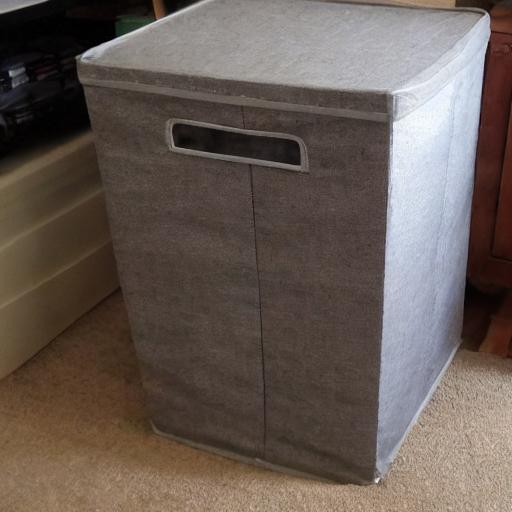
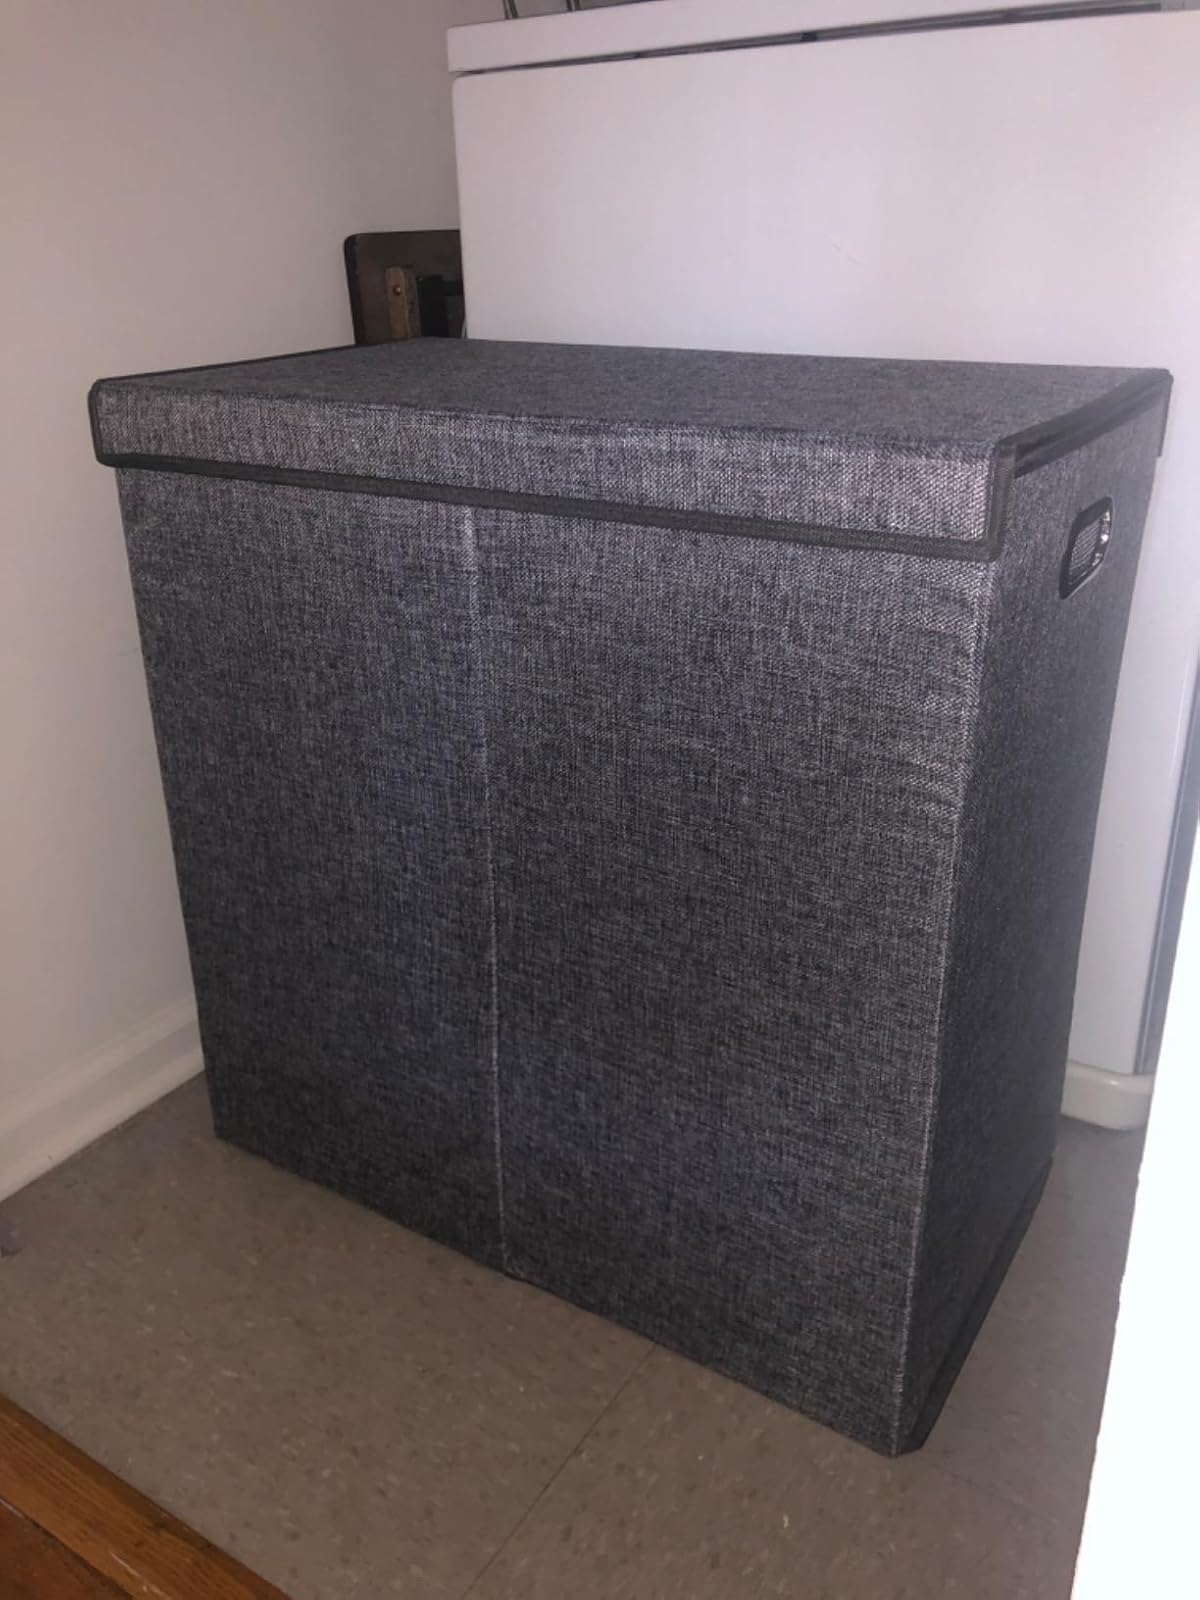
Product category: items_hamper
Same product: no